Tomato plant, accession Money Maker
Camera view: vertical (180 deg); turntable rotation: 330 degrees
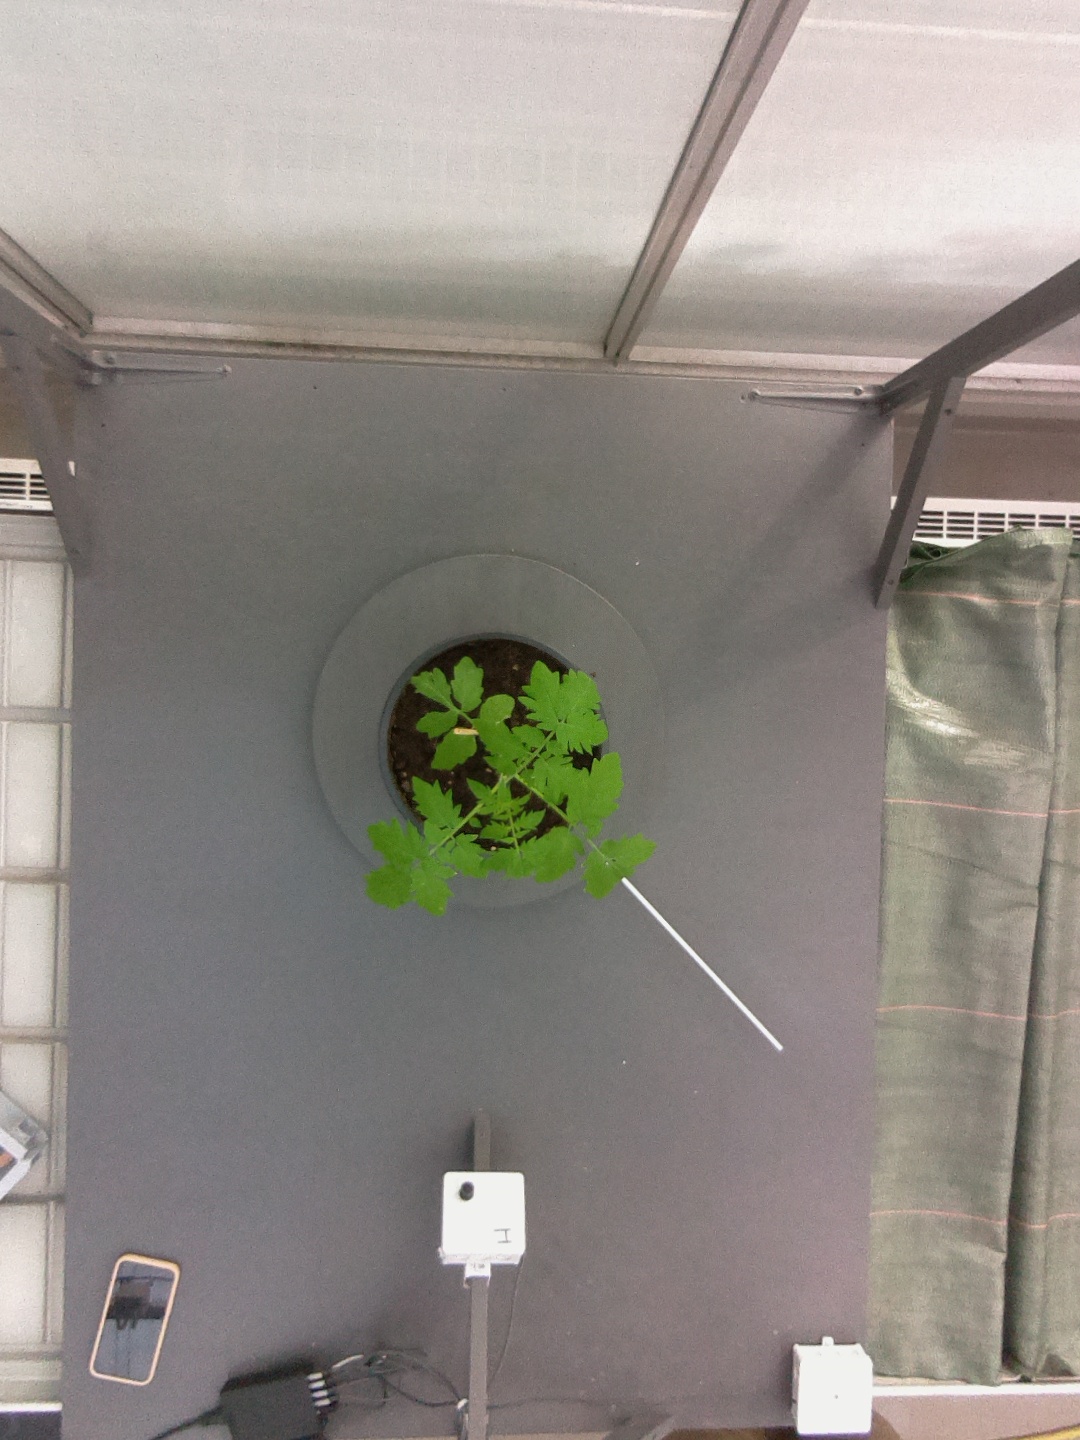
BBCH growth stage 13: 6 of true leaves visible